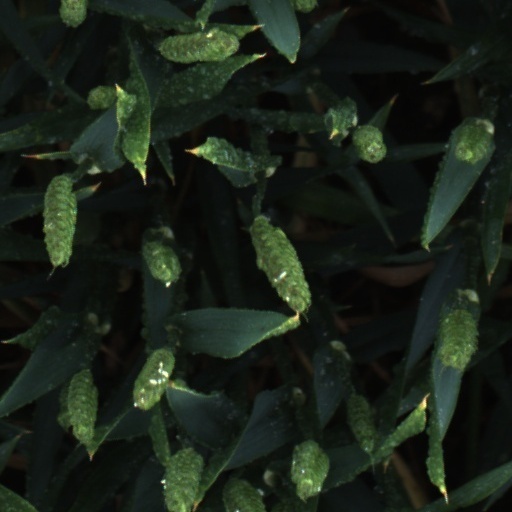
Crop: wheat